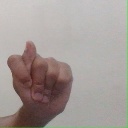
अक्षर: ट